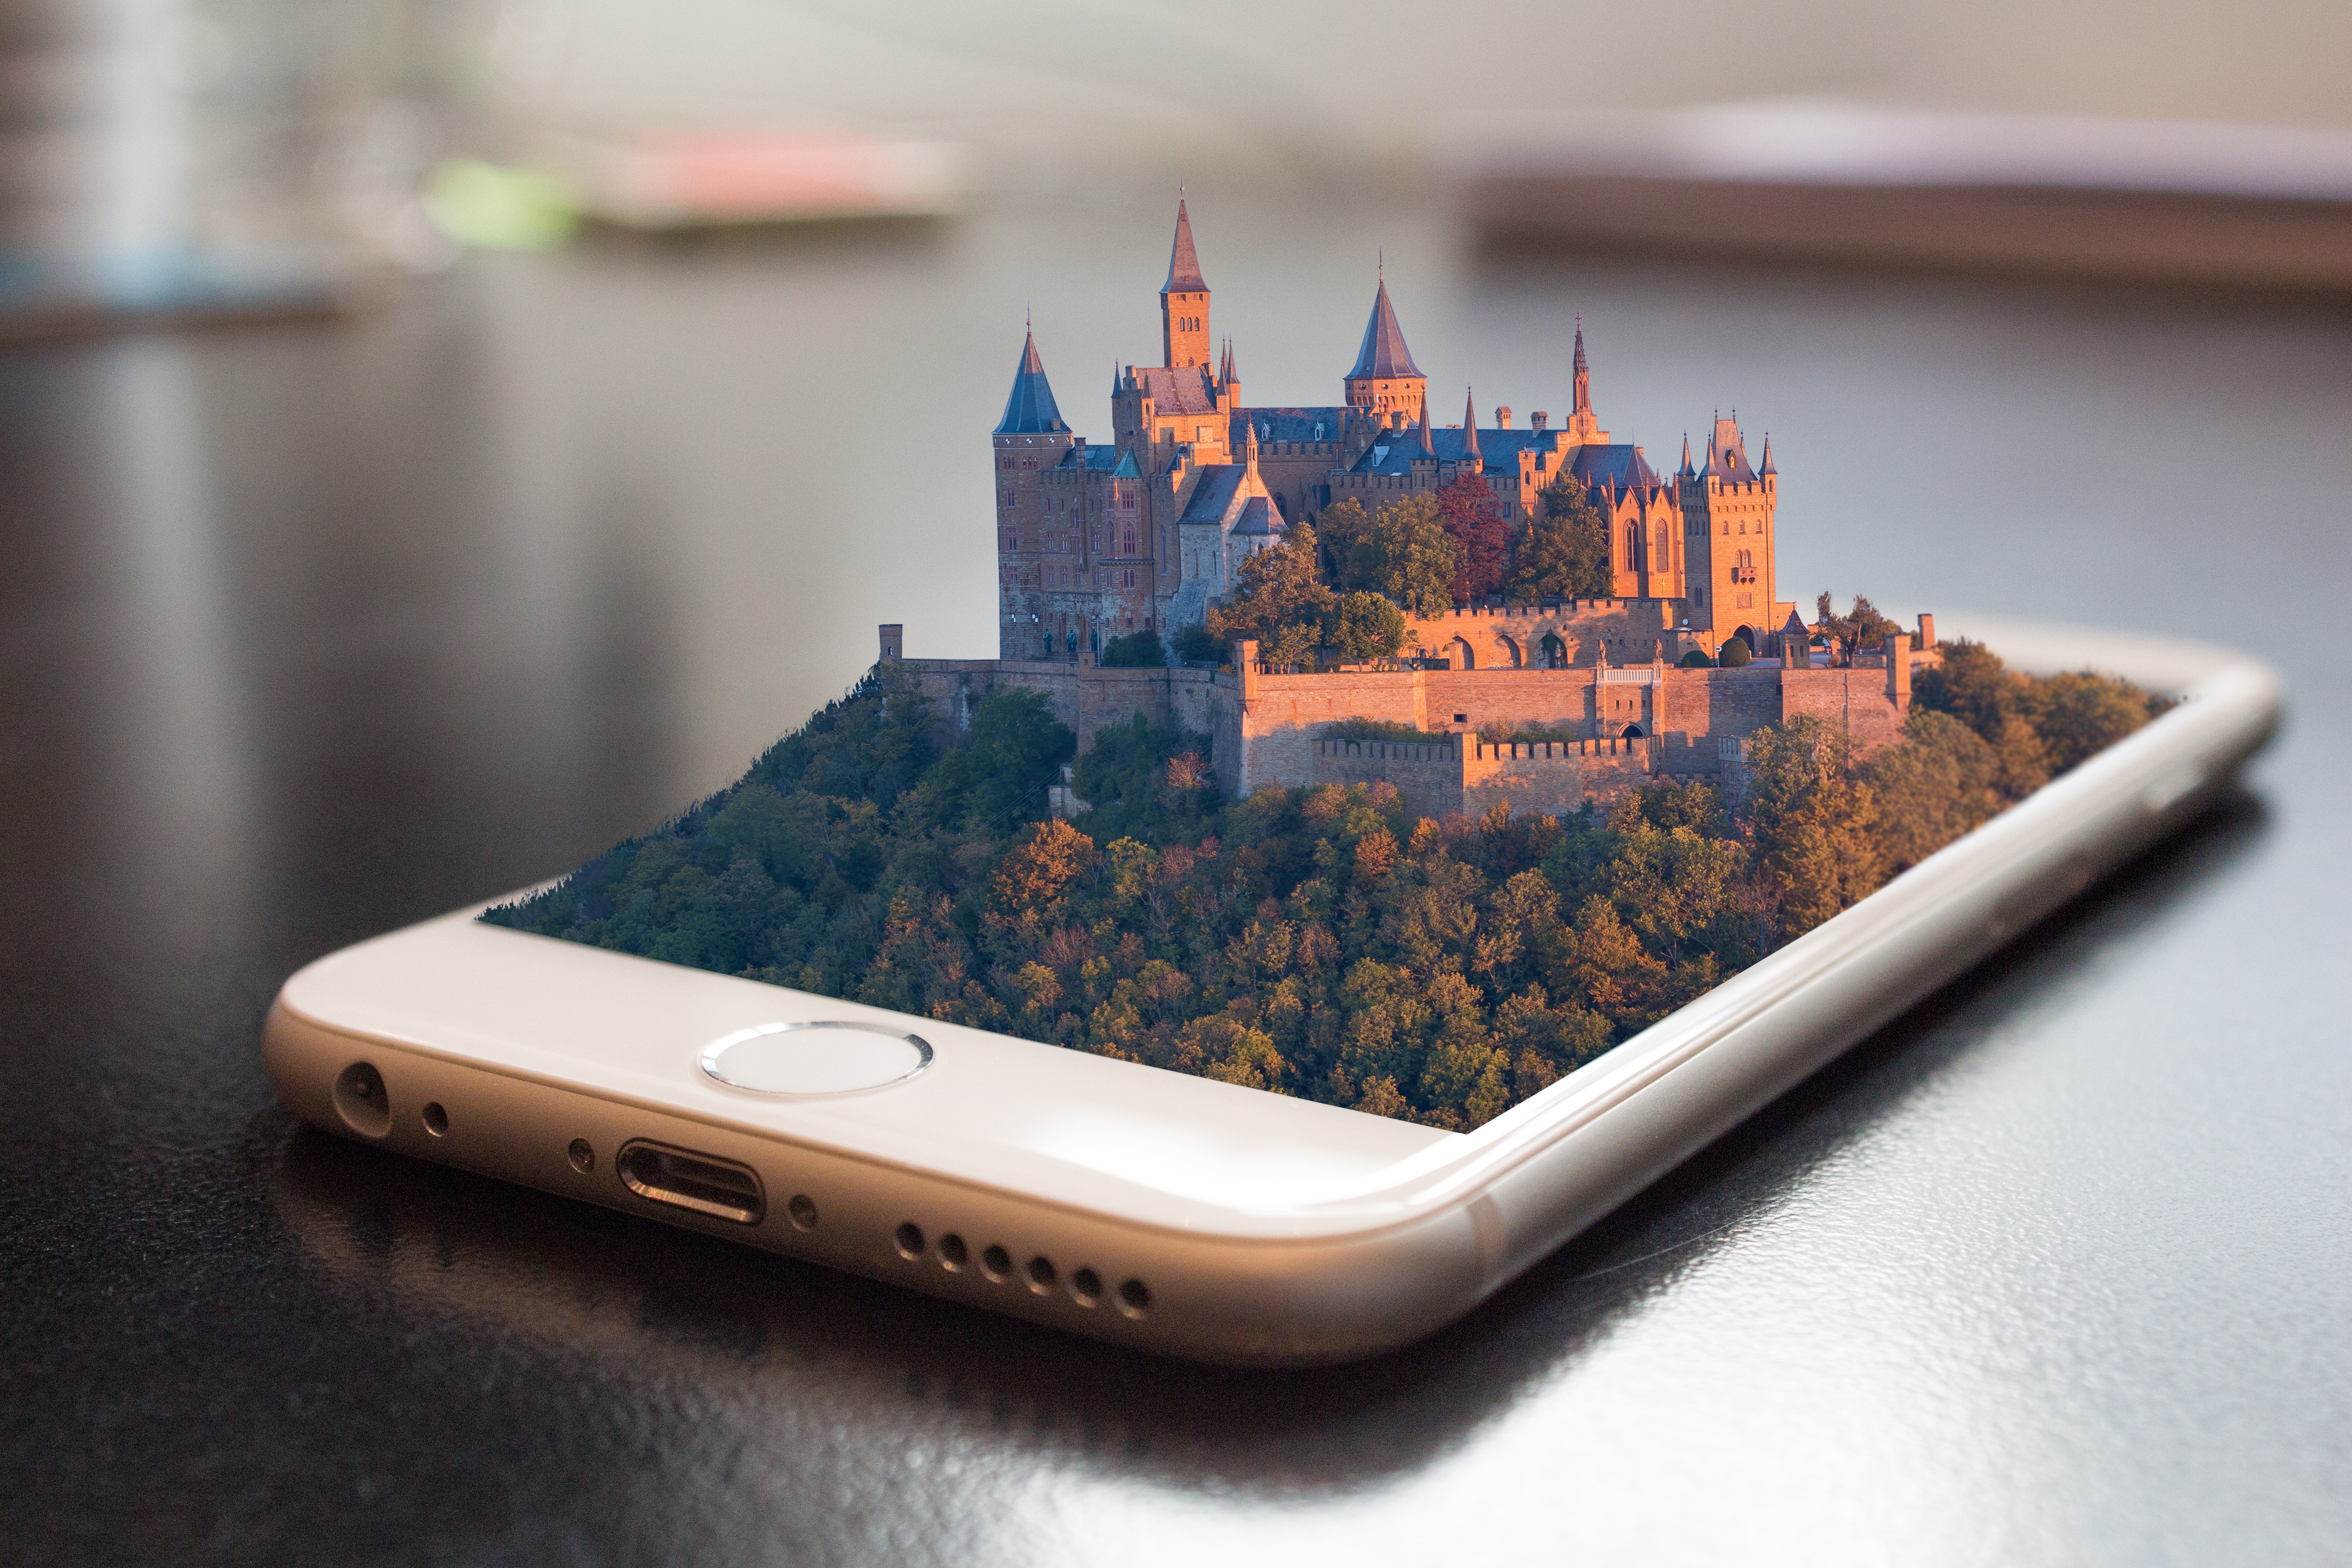
iphone, smartphone, mobile, screen, technology, white, internet, phone, communication, castle, gadget, mobile phone, device, design, digital, photoshop, manipulation, new, 3d, screenshot, app, touch screen, pixabay, neuschwanstein castle, scale model, personal computer hardware